Gegenees

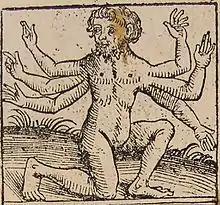
Illustration from the "Nuremberg Chronicle" (1493)

The Gegenees (from Greek: Γηγενεής "Gēgeneēs"; Γηγενής "Gēgenēs", "earth-born" or "indigenous") were a race of six-armed humanoids who inhabited the same island as the Doliones in the ancient Greek epic "Argonautica". They were also called Gegeines.